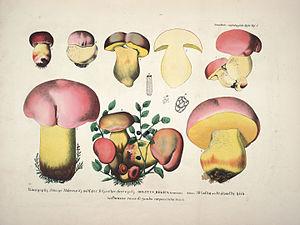
Le Bolet royal est une espèce de champignons basidiomycètes de la famille des Boletaceae, décrite pour la première fois par le mycologue allemand Krombholz en 1832 sous le binôme Boletus regius. Les progrès de la systématique font éclater l'ancien genre Boletus ss. lato et migrer toute la section Appendiculati vers le nouveau genre Butyriboletus en 2014.